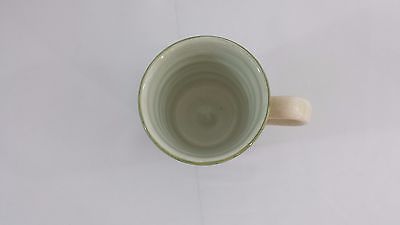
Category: mug